Rafael Filiberto Bonnelly

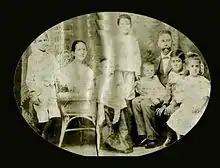
The Bonnelly-Fondeur family, circa 1902. The marriage of María Luisa Fondeur and Carlos Sully Bonnelly, appears alongside their children: Carlos Sully Rafael, Carmen Camelia Florencia, Manuel Furcy, Manuel Ulises, Raúl, and Luis Alberto.

Rafael Filiberto Bonnelly Fondeur was born to Carlos Sully Bonnelly Arnaud and Luisa Fondeur in Santiago de los Caballeros, the Dominican Republic. Bonnelly was born into a family of Corsican and French descent, descendants of white colonists that settled briefly in Saint-Domingue prior the Haitian Revolution, two generations of the Bonnelly family lived in Charlotte Amalie, Saint Thomas, and then they moved to the Cibao region in the Dominican Republic. While the origins of his "Fondeur" family was said to be born in Bordeaux and Paris (between 1812 and 1818, proposed Penzo), they may have arrived at the years of España Boba "(Foolish Spain)" or during the Haitian occupation (for the author cited between 1819 and 1822).